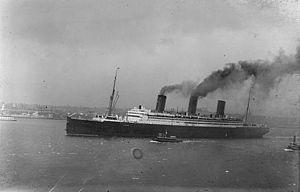
Le SS Imperator est un paquebot transatlantique allemand mis en service pour la compagnie HAPAG par les chantiers navals AG Vulcan de Hambourg en 1913. Il est le premier d'une série de trois paquebots transatlantiques allemands, qui inclut le Vaterland et le Bismarck. À la suite de la Première Guerre mondiale, l’Imperator, cédé au Royaume-Uni comme dommage de guerre, est renommé RMS Berengaria et sert la Cunard. Il est victime d'un incendie en 1938 qui entraîne sa démolition, terminée en 1946. Jusqu’à la mise en service de son sister-ship le Vaterland, l’Imperator fut le plus grand paquebot du monde.